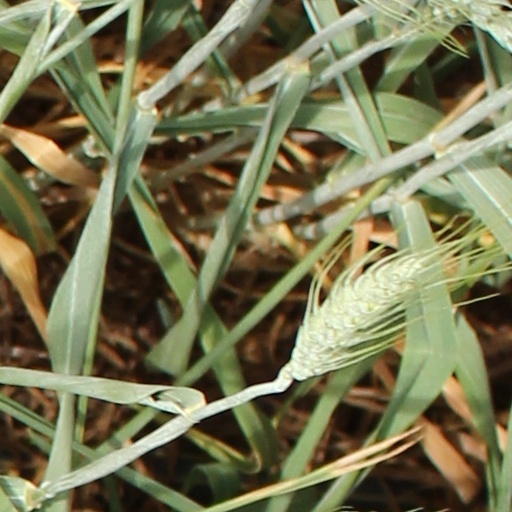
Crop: wheat